Dumaraha

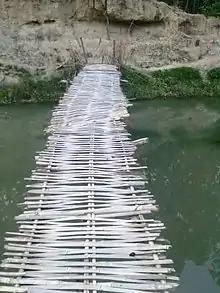
Bamboo-bridge over Sehara river at Dumraha-3

Ramdhuni Forest which is in Dumraha VDC is rich in timber and Shehara River flows by the side if forest.